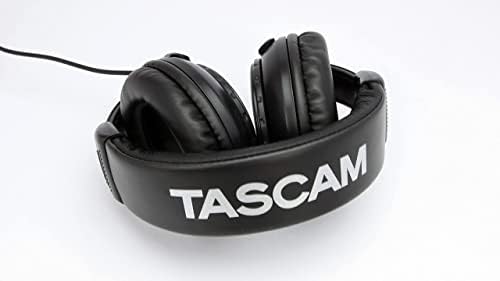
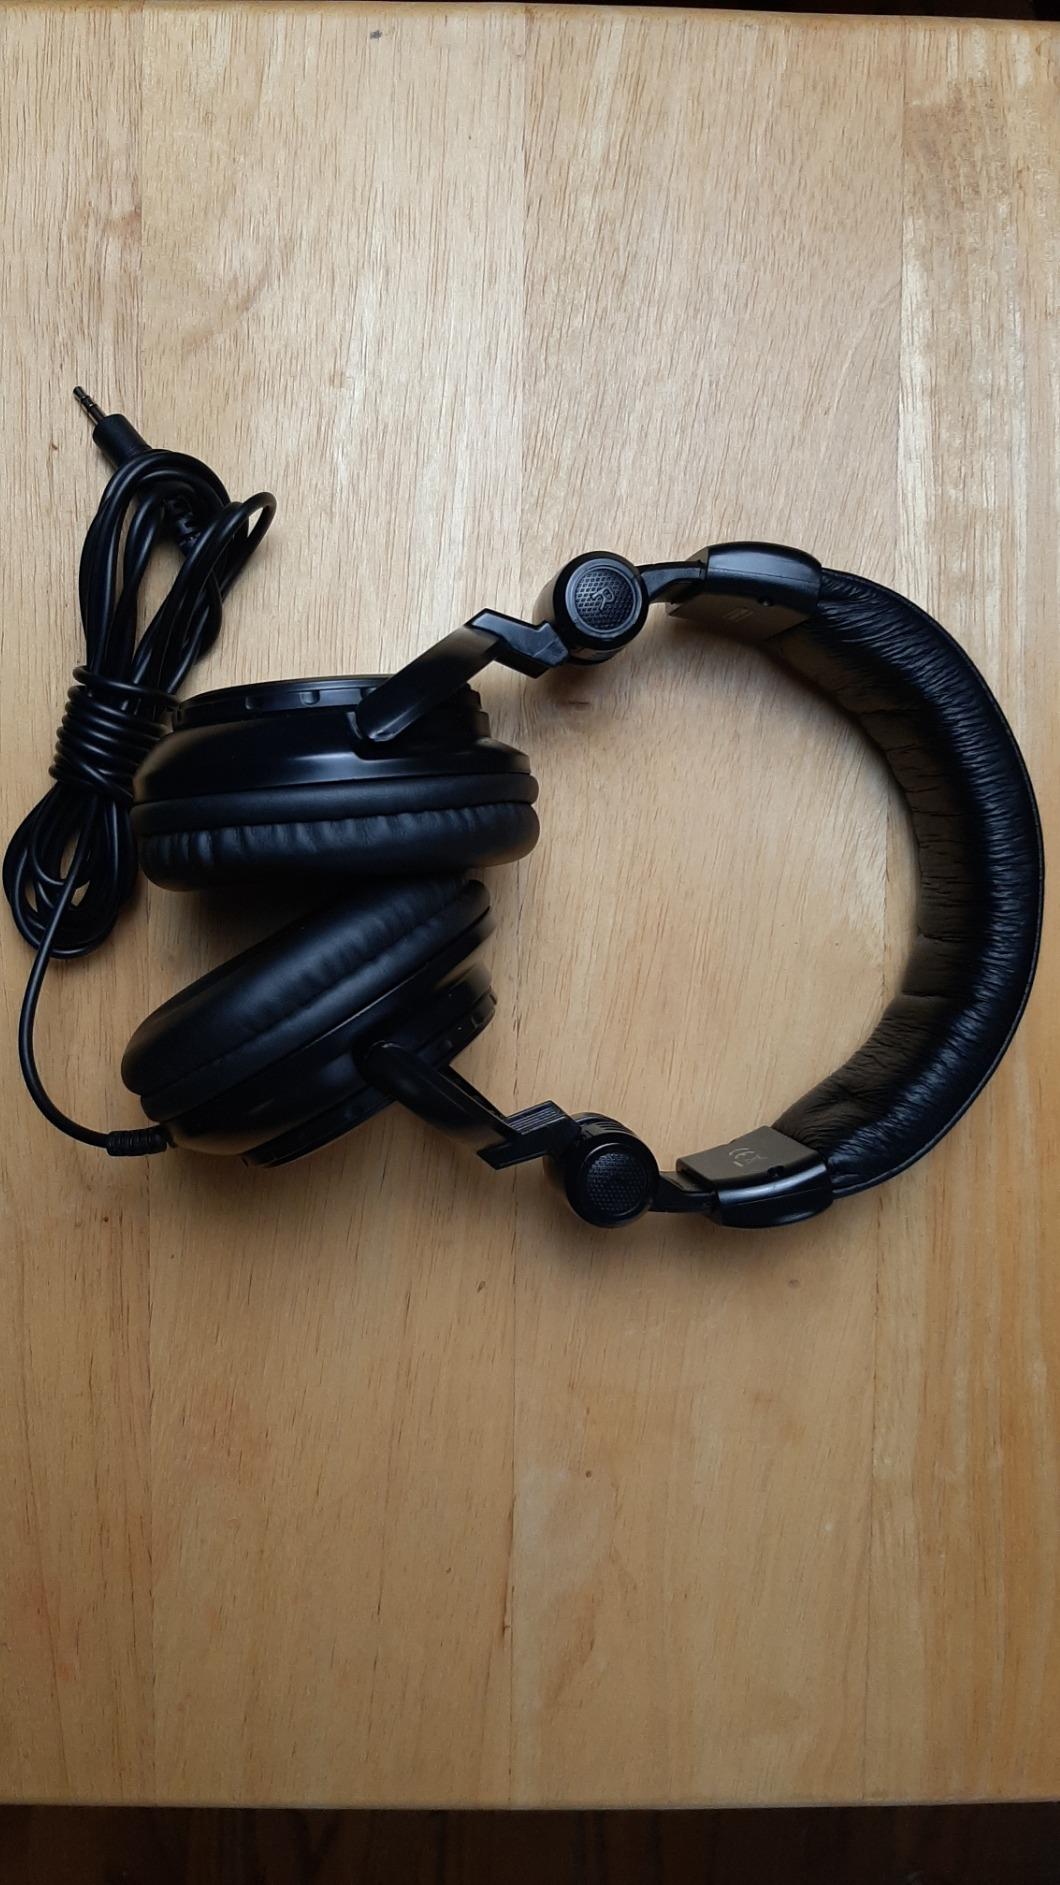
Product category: headphones
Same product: yes